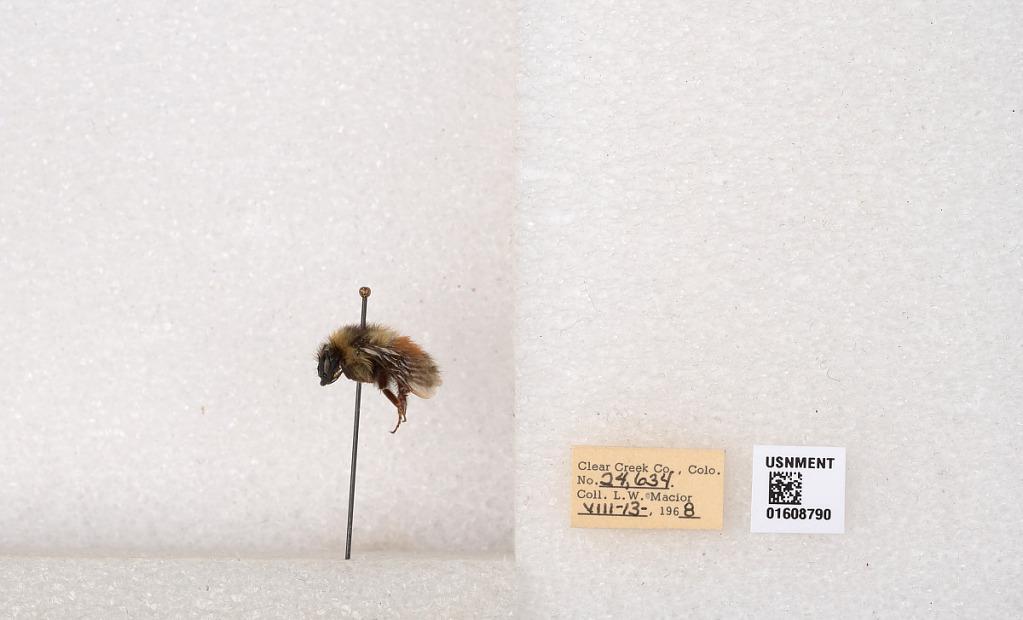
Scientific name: Bombus (Pyrobombus) sylvicola Kirby
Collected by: L. Macior
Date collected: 1968-8-13
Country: United States
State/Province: Colorado
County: Clear Creek
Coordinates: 39.6891, -105.644